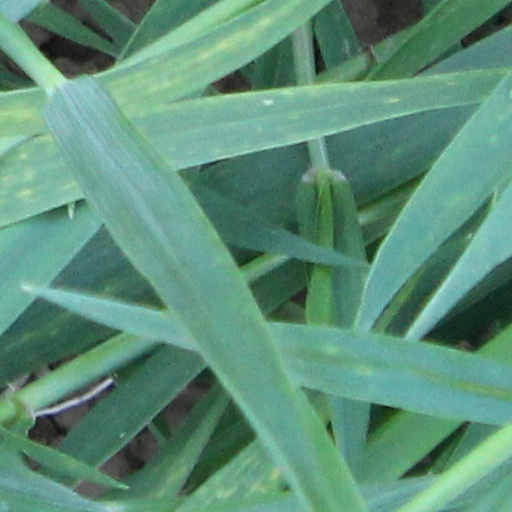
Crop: wheat